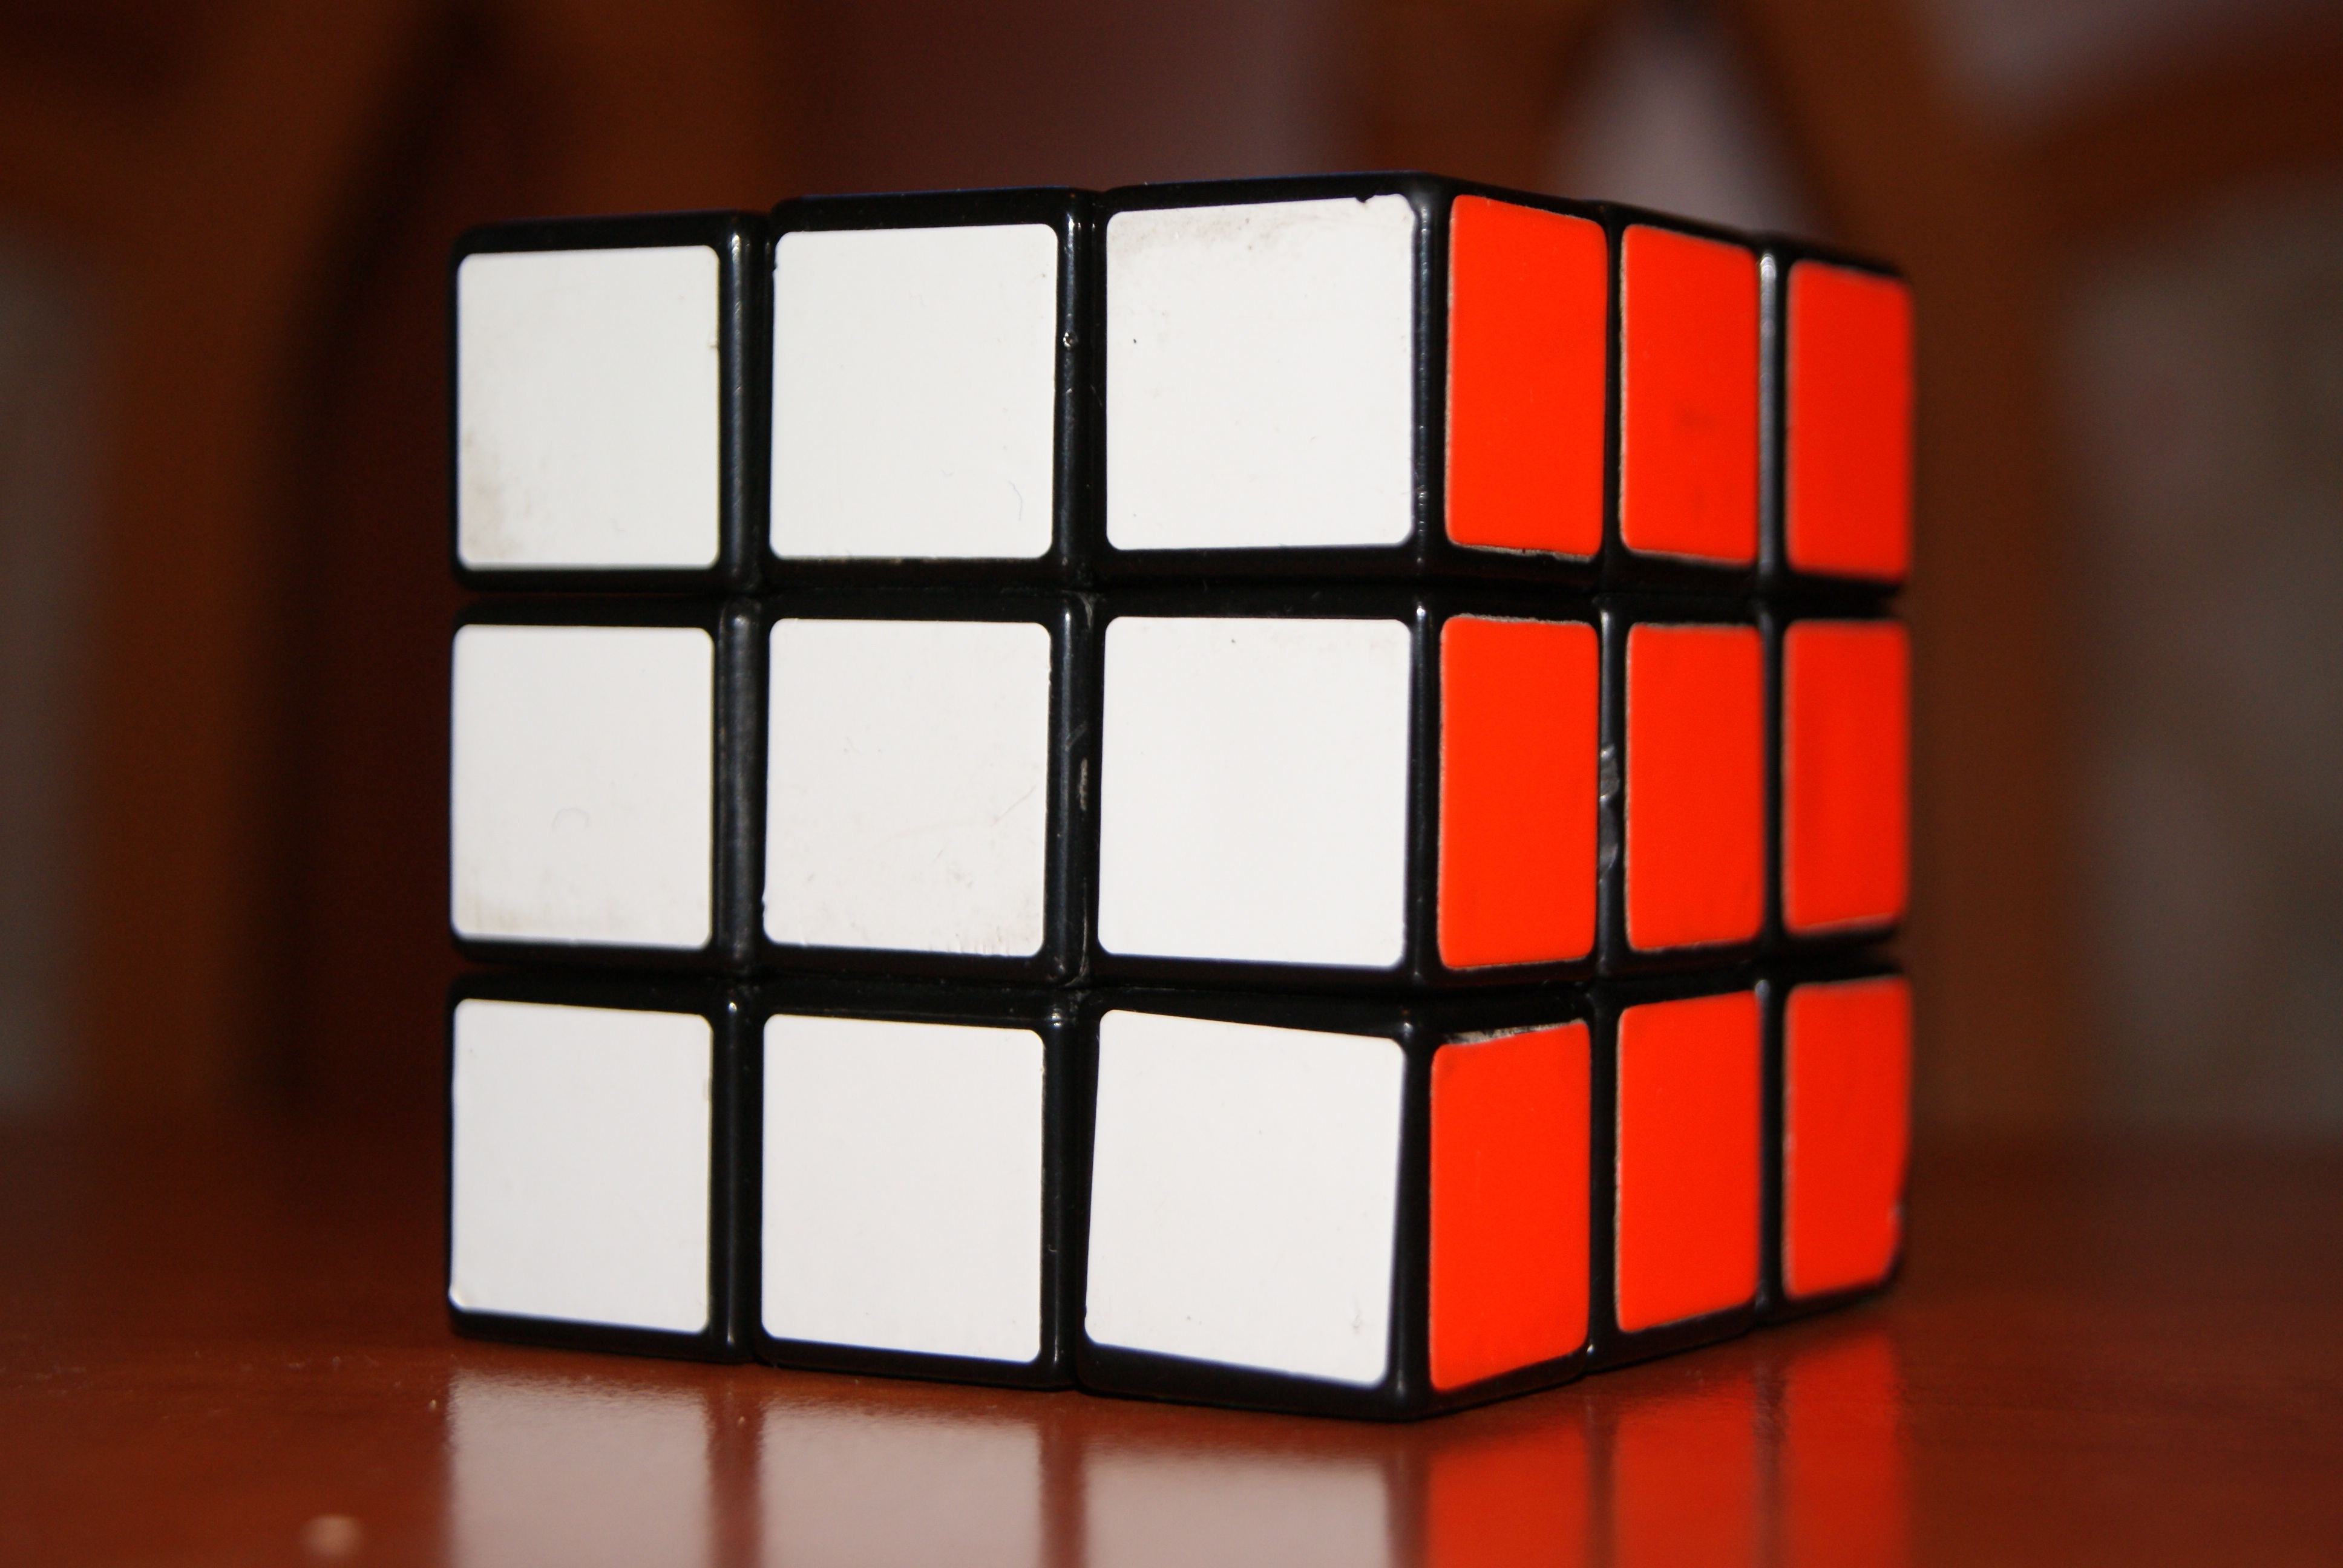
white, red, toy, strategy, 3d, cube, puzzle, rubik, rubik's cube, mechanical puzzle, solved